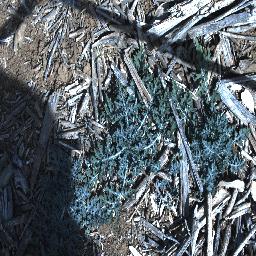
Label: parthenium